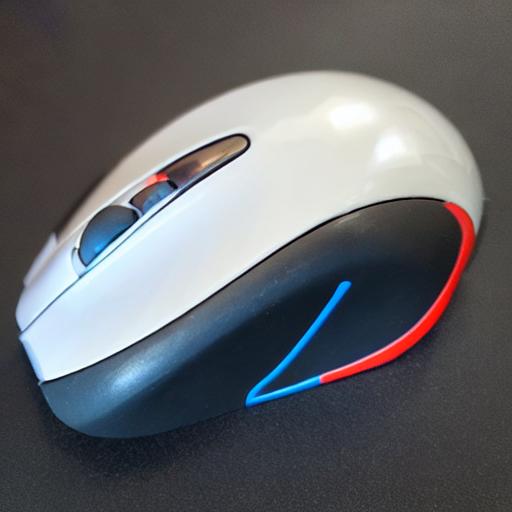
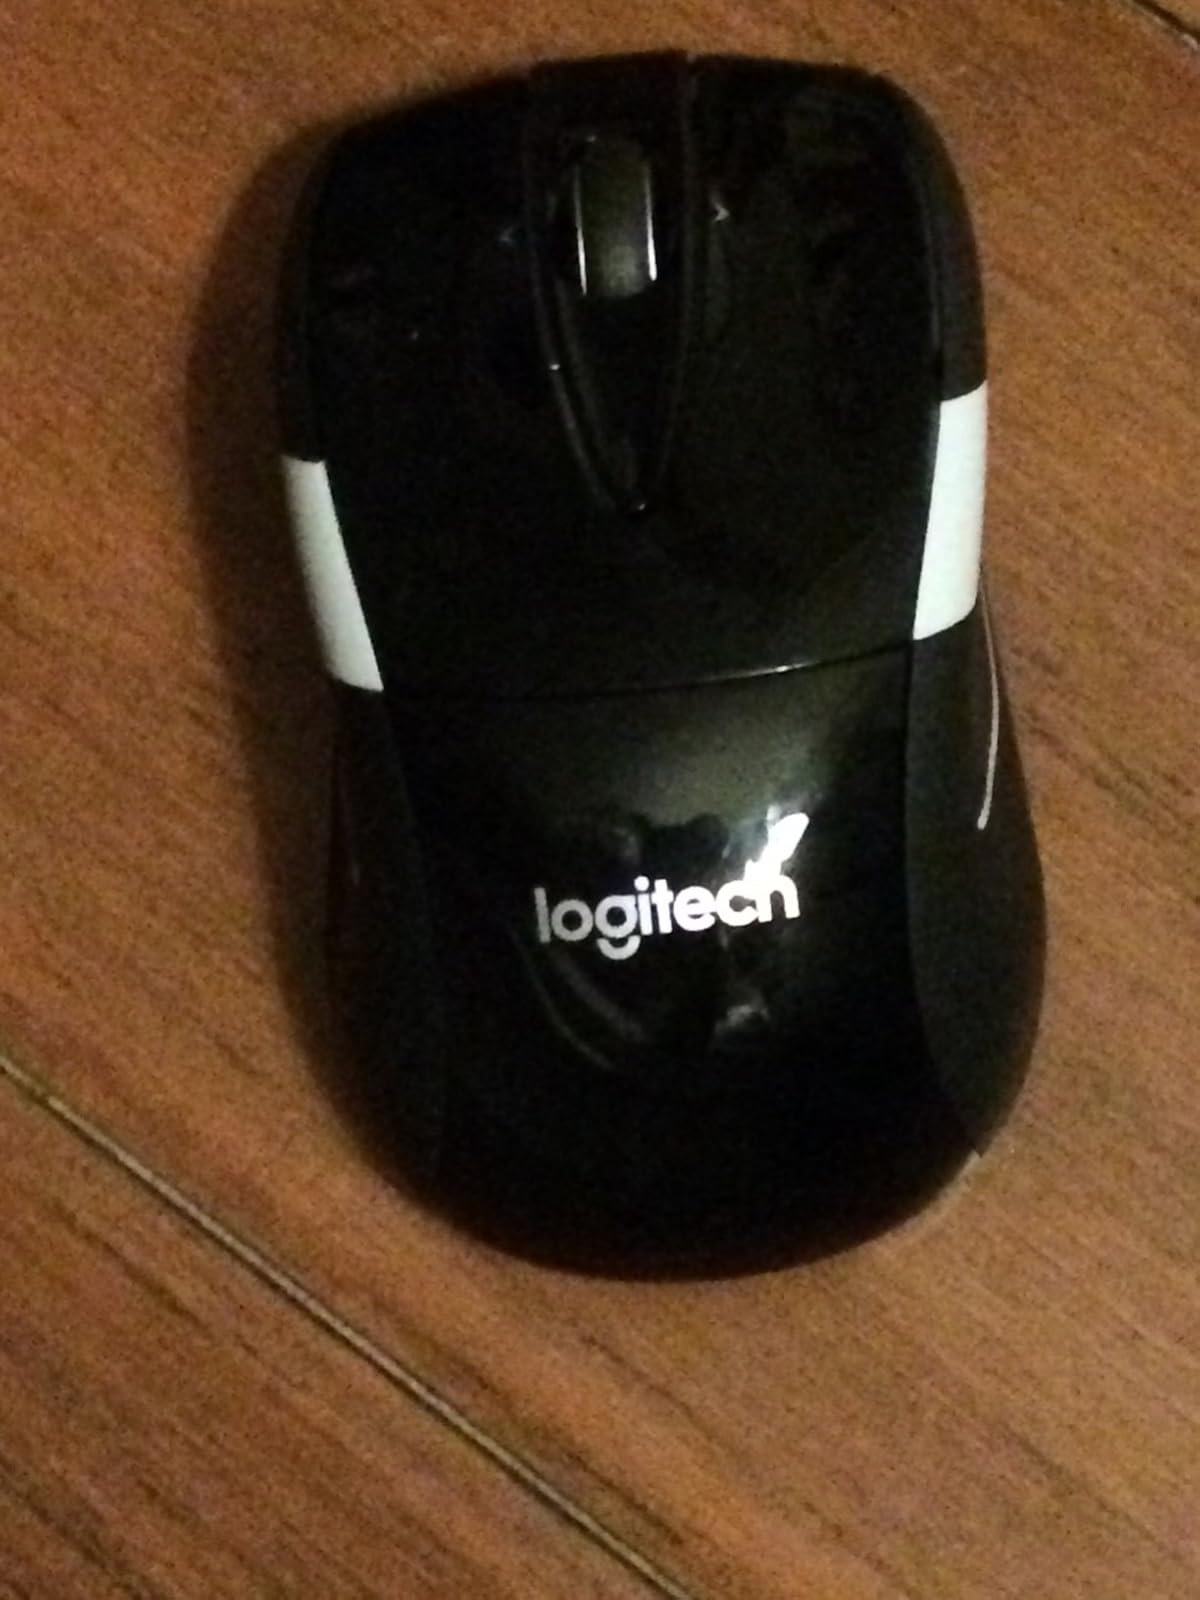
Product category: mouse
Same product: no